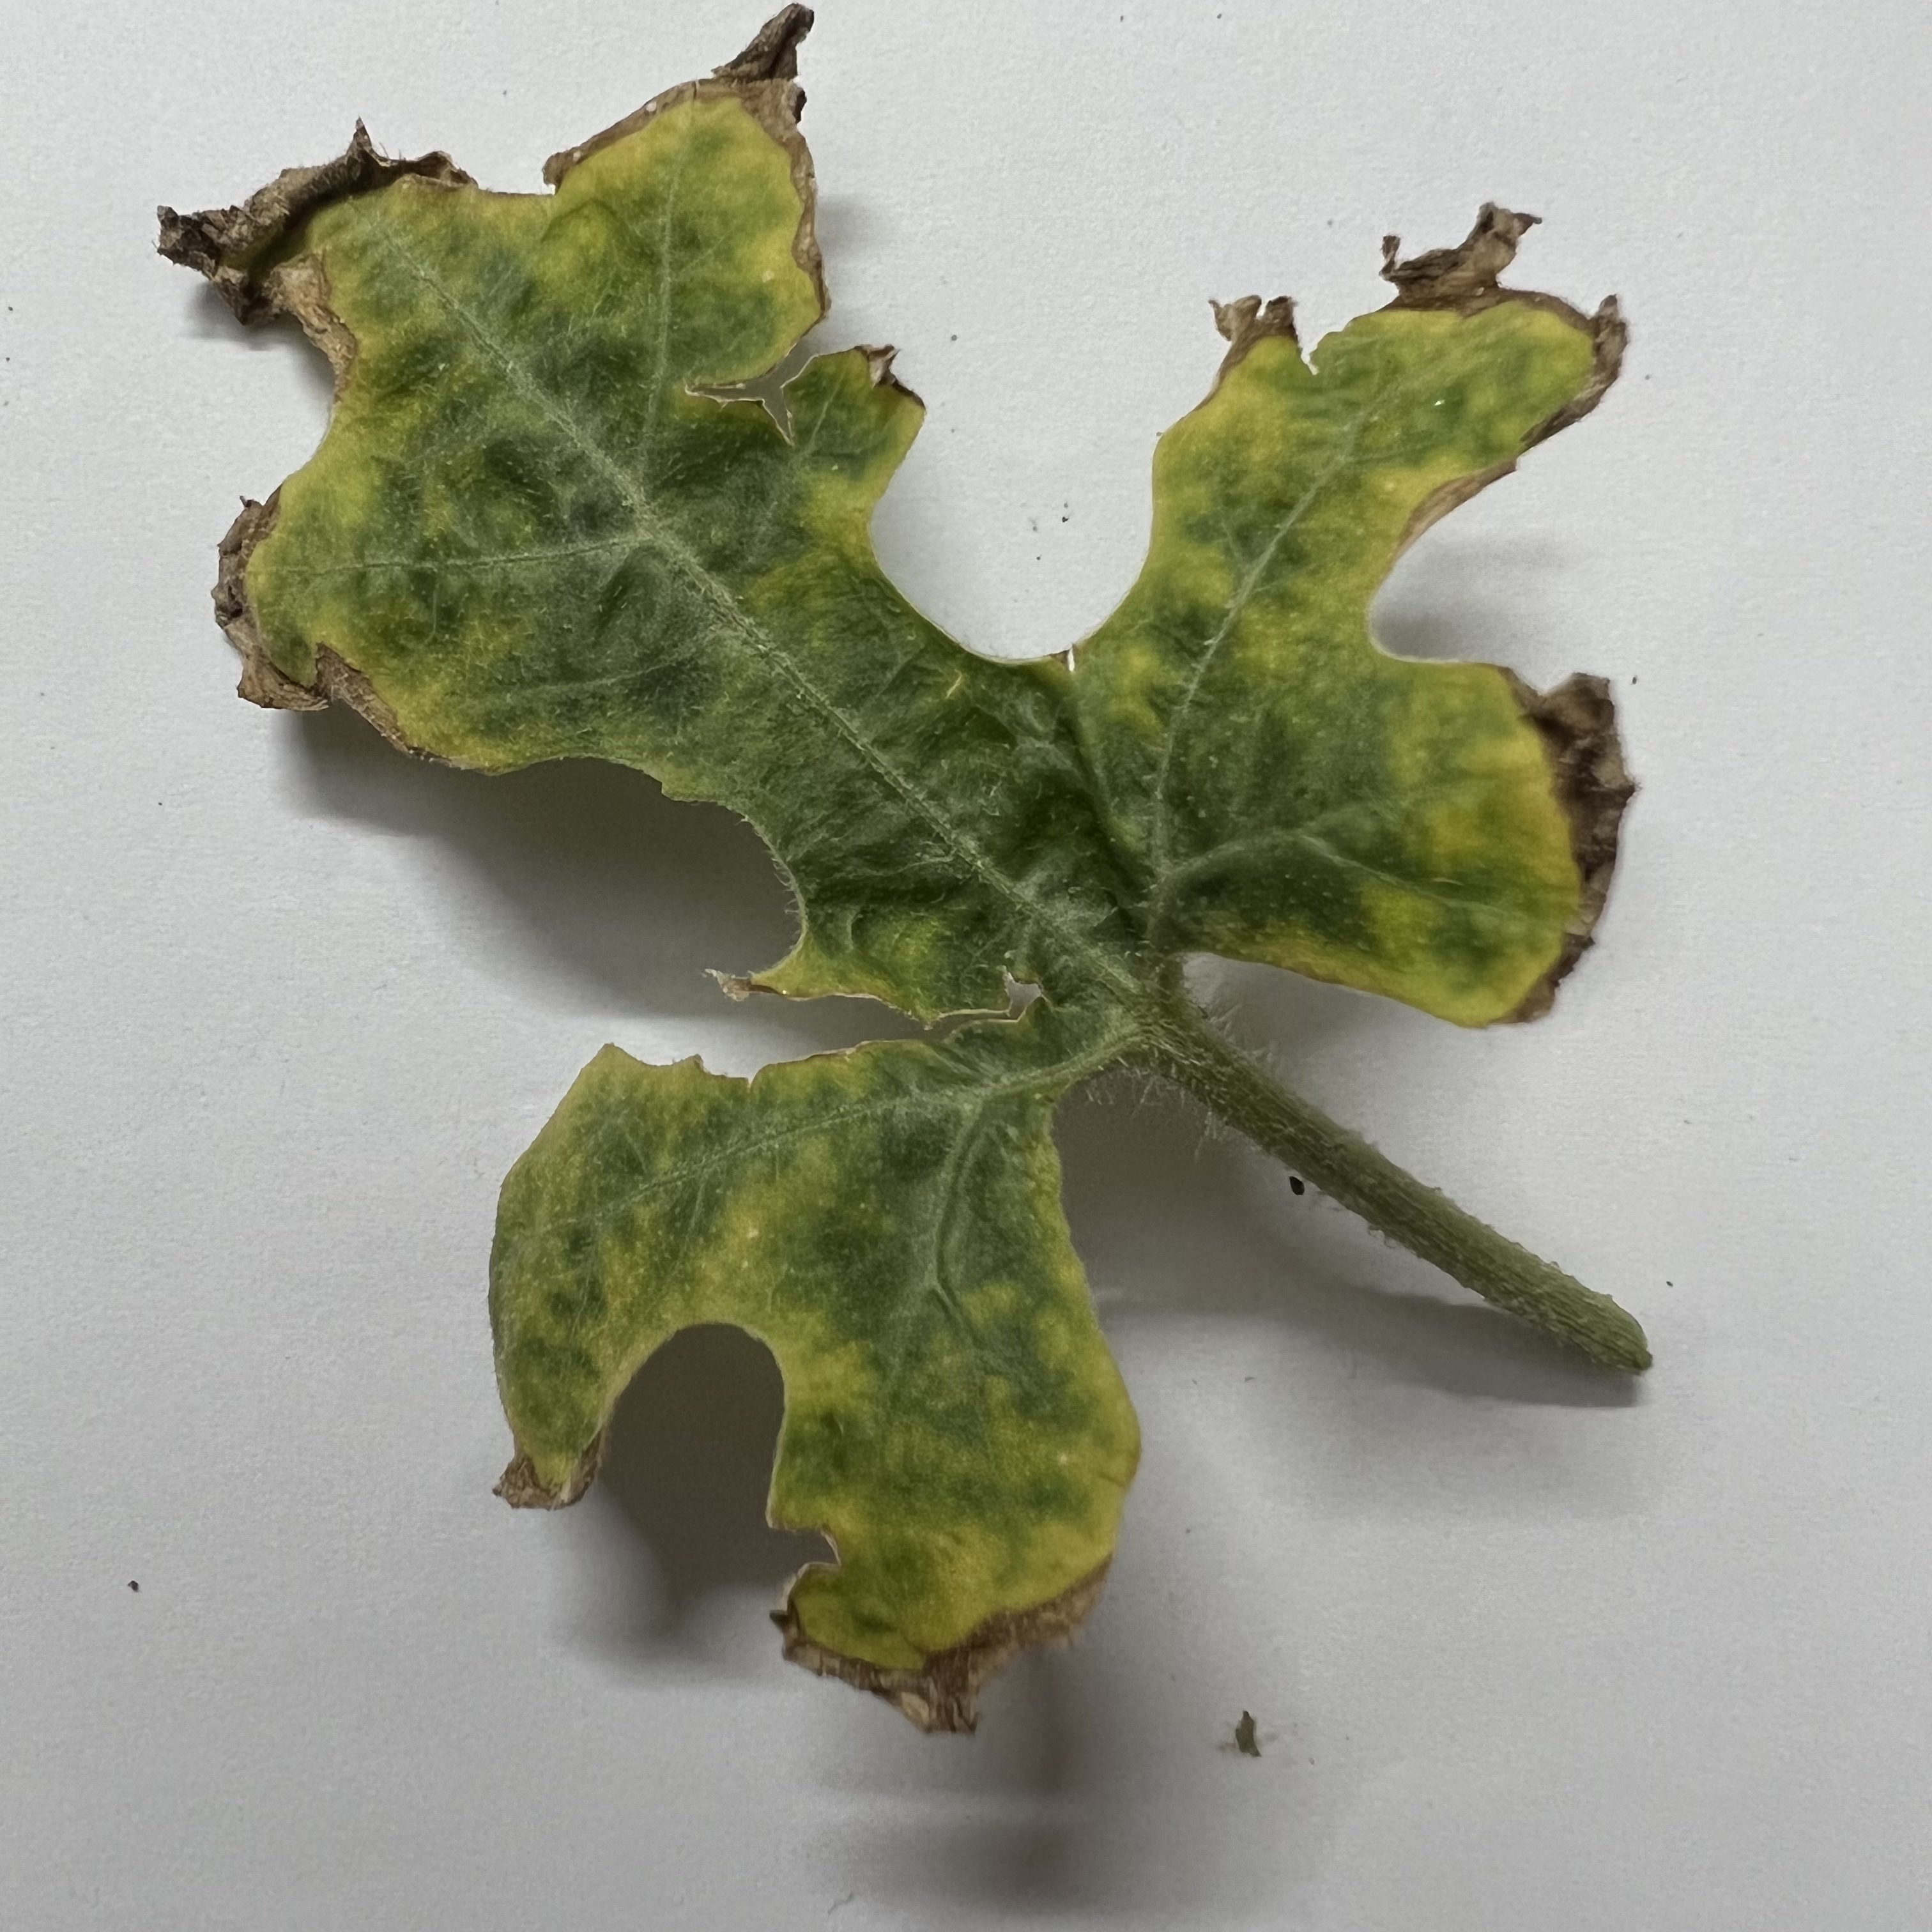
Label: Downy_Mildew